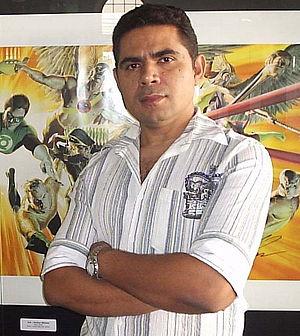
José Edilbenes Bezerra né le 20 novembre 1972 à Alto Santo au Brésil est un dessinateur de comics.